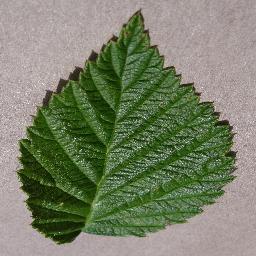
Label: Raspberry___healthy